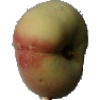
Label: peach_flat